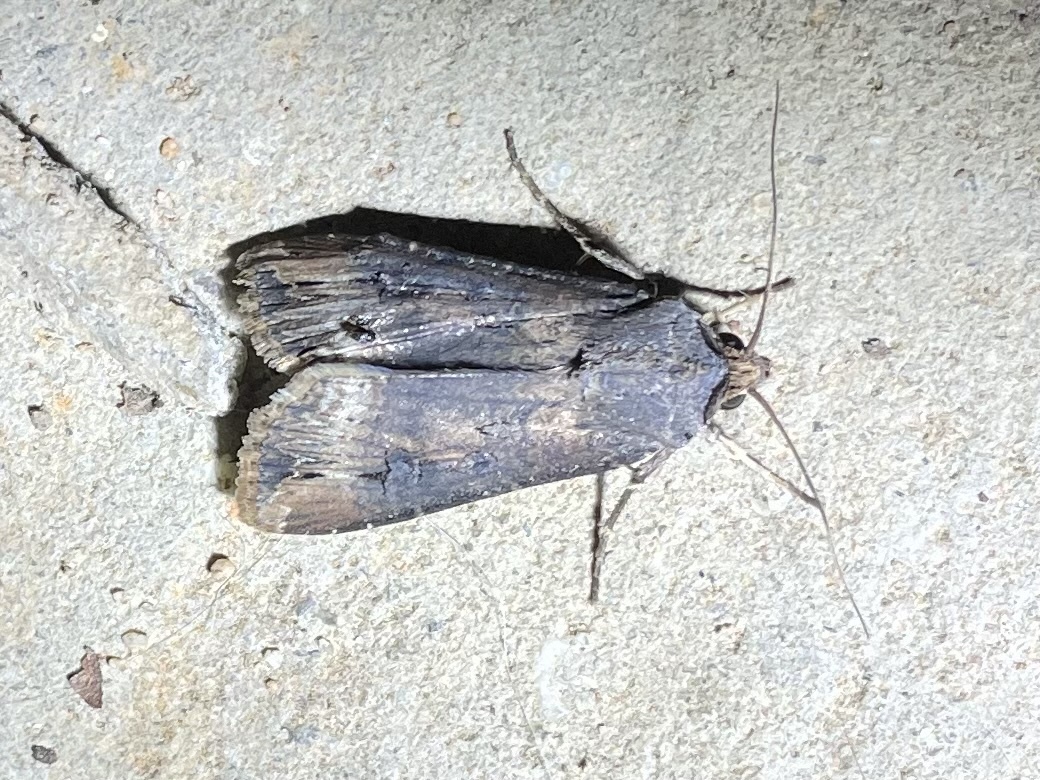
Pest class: cutworms